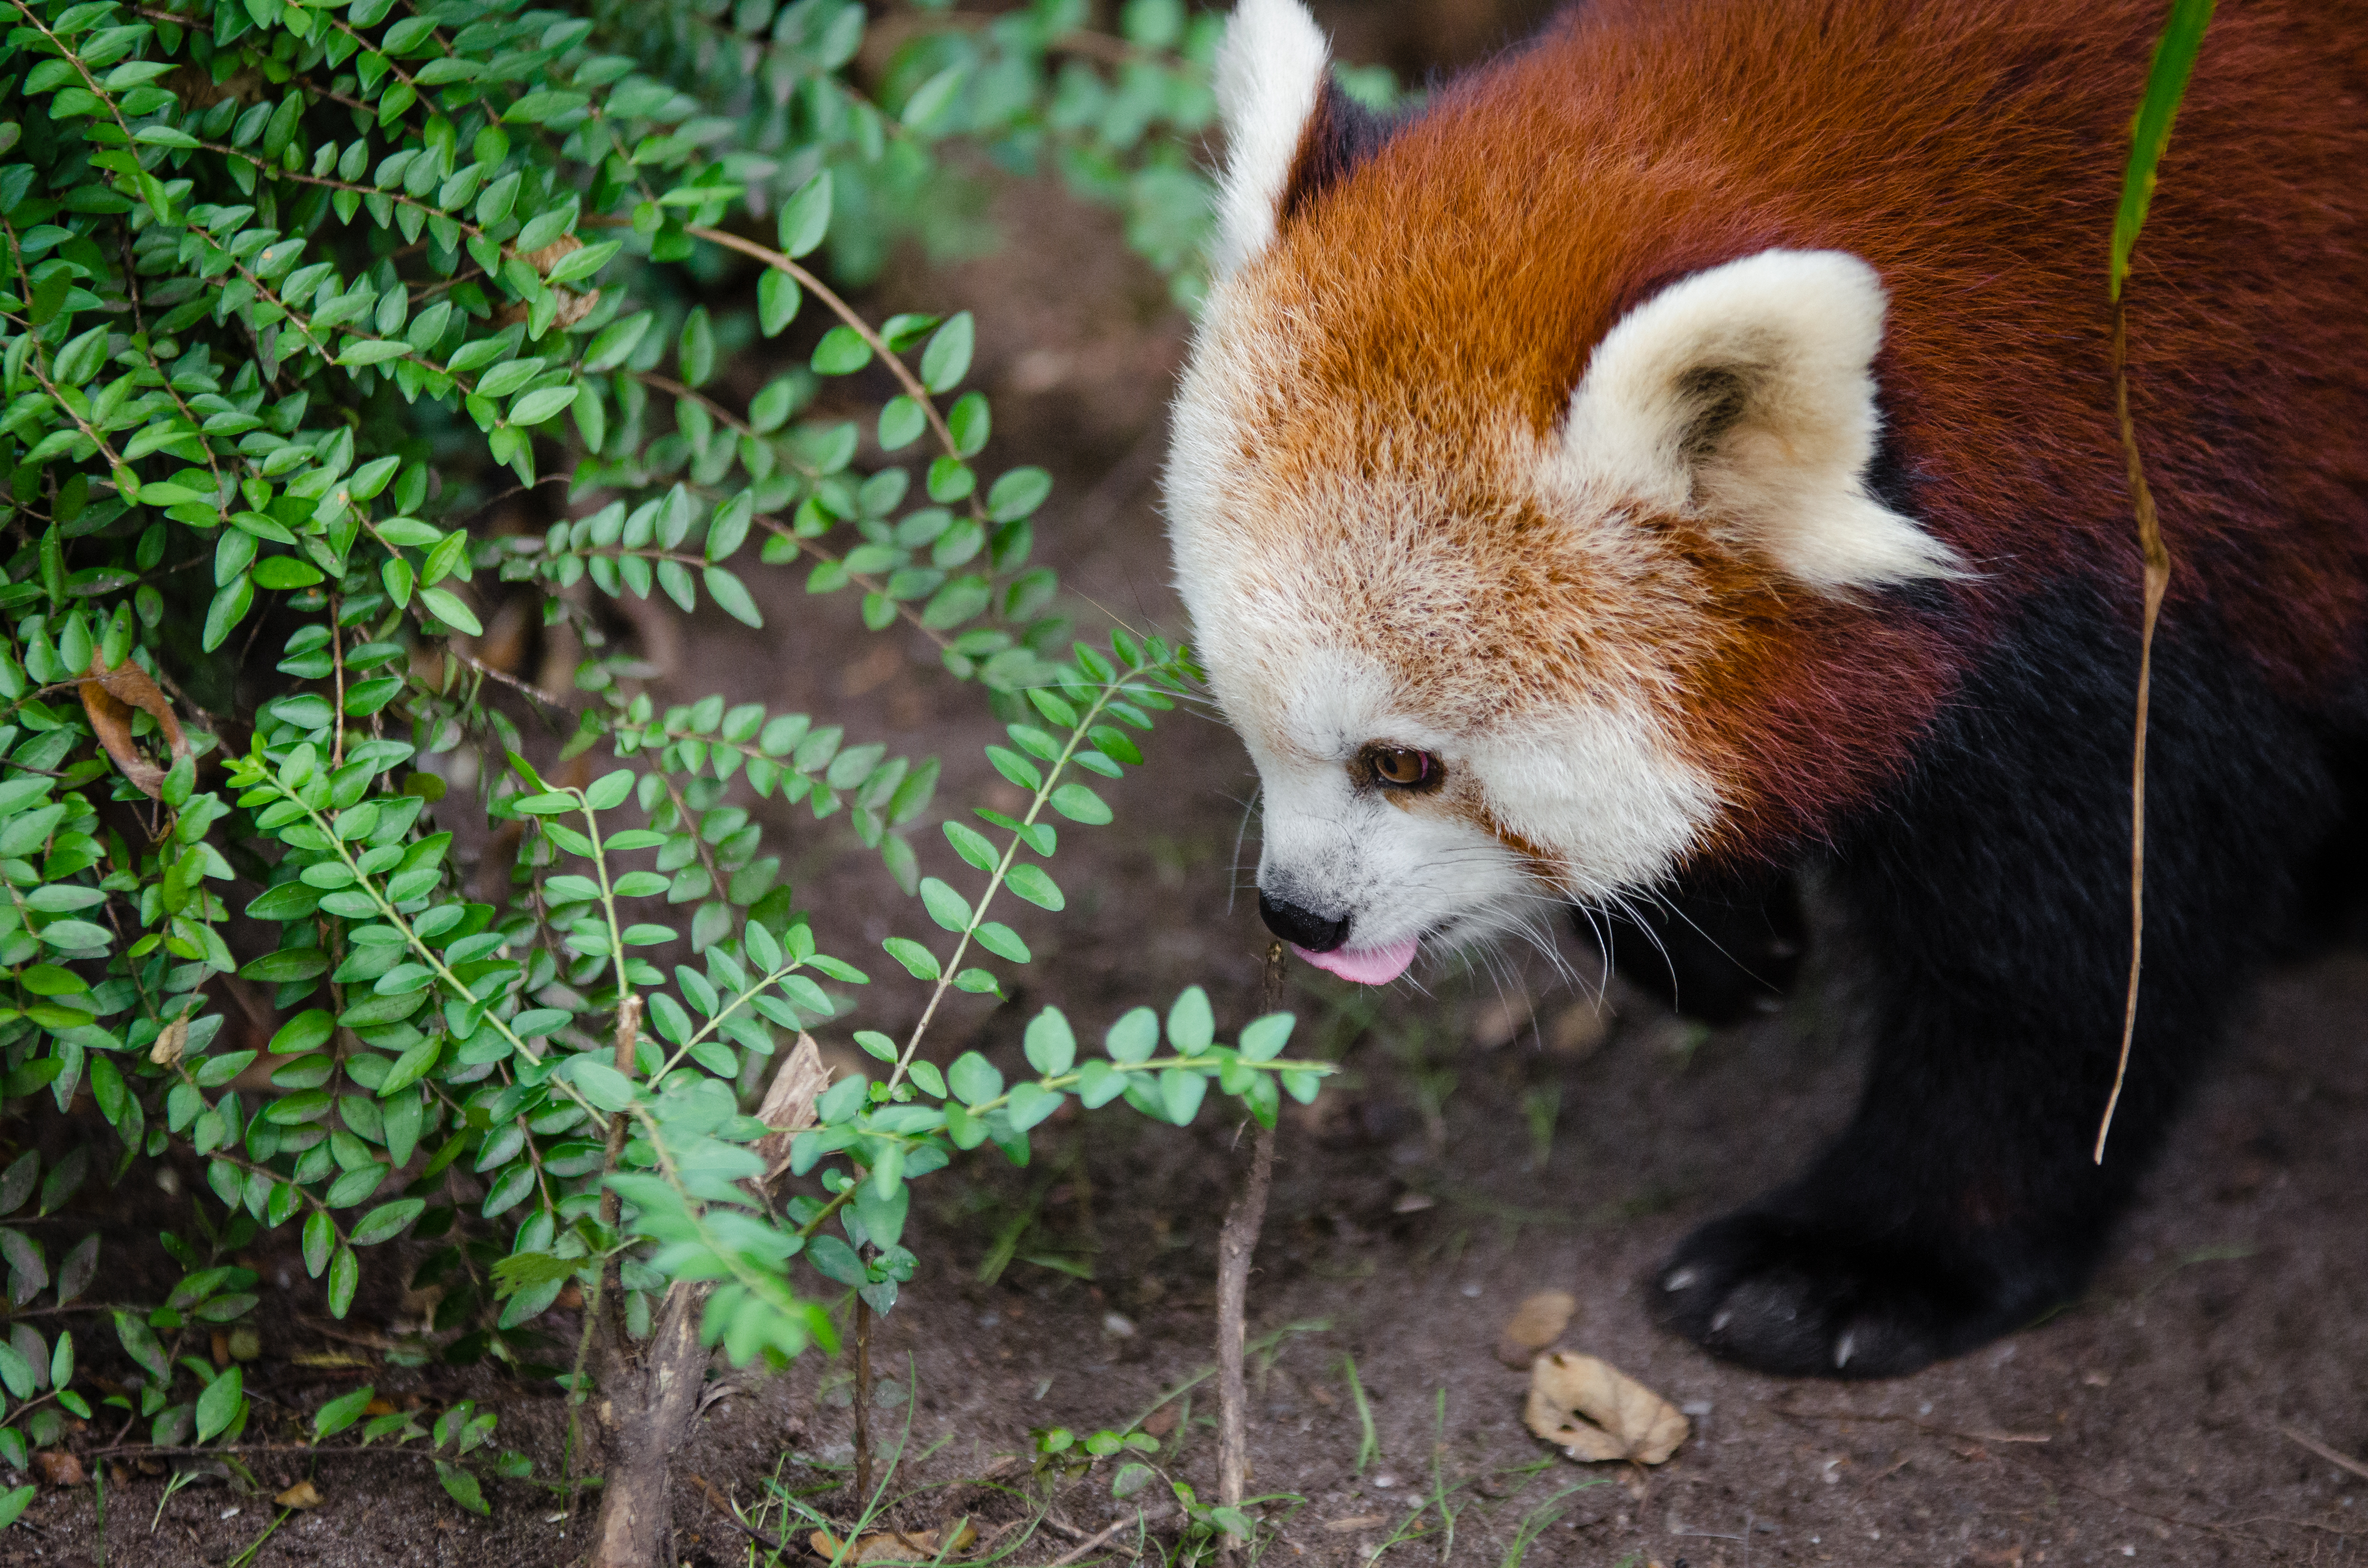
tree, nature, bokeh, blur, field, vintage, sweet, feet, animal, cute, female, bear, wildlife, zoo, fur, orange, young, spring, green, high, red, foot, mammal, nikon, fauna, red panda, panda, 2015, face, nose, paw, tail, animals, ears, endangered, vertebrate, germany, deutschland, natur, paws, tier, depth, iso, depthoffield, fell, gesicht, baum, adorable, bamboo, d7000, roter, kleiner, niedlich, sues, suess, species, bedrohte, tierart, tierpark, weiblich, jungtier, jung, ohren, schwanz, nase, bedroht, ailurus, fulgens, mozilla, firefox, wochenende, weekend, fr hling, gr n, giant panda, sus, dog breed group